Salomo Sachs

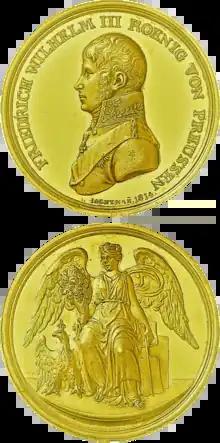
Golden Medal for Art and Science Prussia

A controversial statement by the Landtag commissioner Minister Ernst von Bodelschwingh the Elder, during the discussion of the Prussian Jewish Law of 1847 at a city council meeting, led to a retrospective encounter with Sachs.